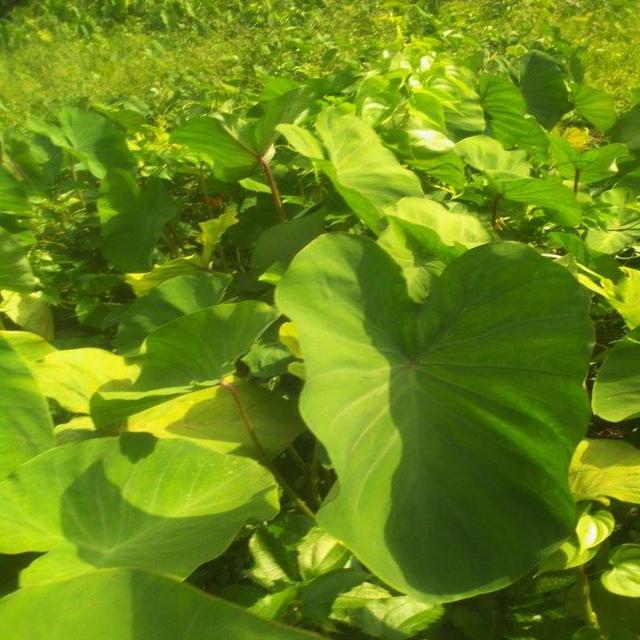
Label: Healthy